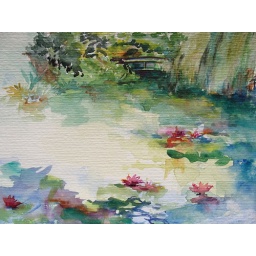
DSC07553 waterlily pond with green bridge in the distance